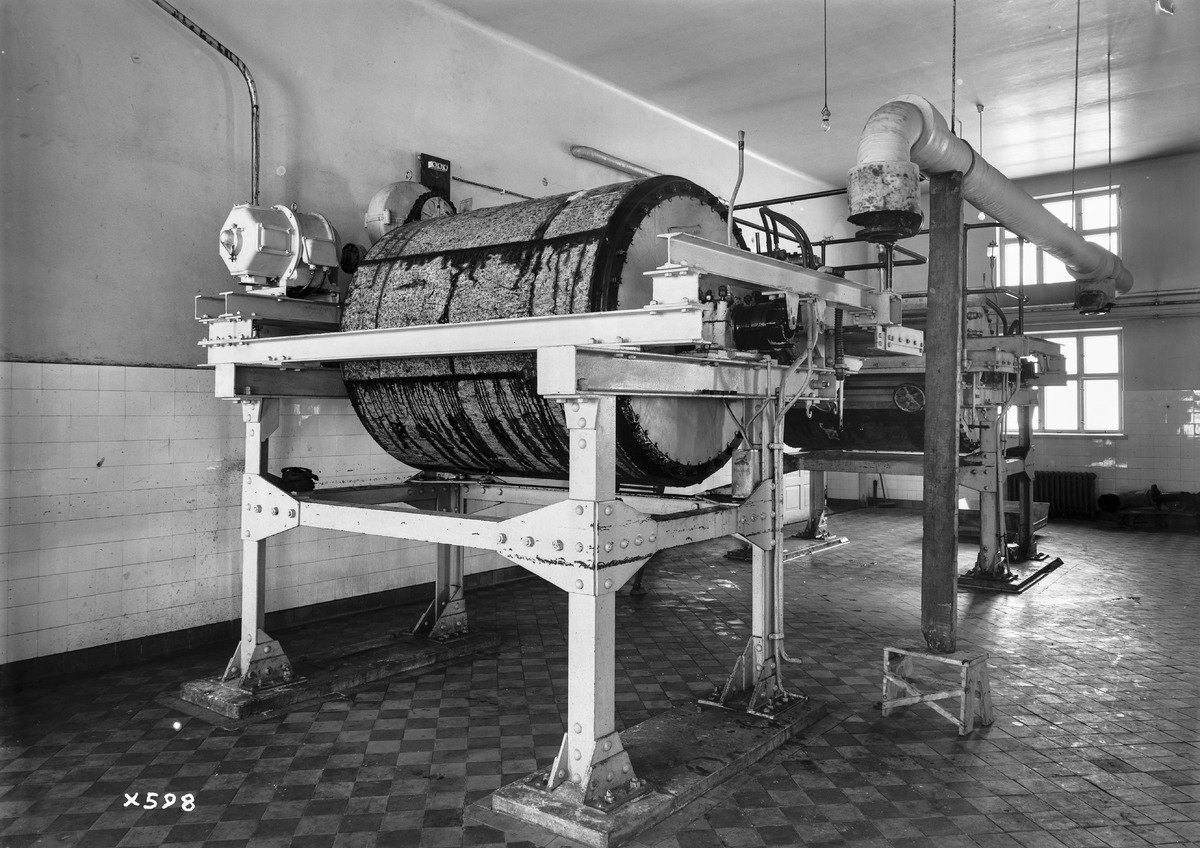
Koneistoa
Machinery
sisällön kuvaus: Koneisto 19.11.1935. content description: Machinery on November 19, 1935.
Vuosi: 1935
Paikka: , Suomi, Suomi
Aiheet: sisäkuva; koneet; laitteet; koneistot; machines; machinery